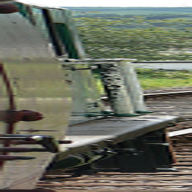
Vehicle type: Trains